Tây Sơn wars

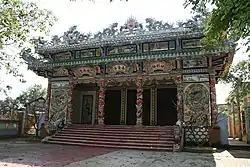
Vietnamese communal temple đình in Huế

Unlike northern Vietnam under Confucian influences, Nguyễn Cochinchina promoted Vietnamese Buddhism. Nguyễn lords replaced old Cham temples with pagodas. According to Pierre Poivre, around 1750 the Nguyễn lords had built 400 pagodas and shrines in Huế alone. Most of these pre-18th century southern Vietnamese pagodas were destroyed in the Tây Sơn rebellion, either because of their pro-Nguyen associations or because the Tây Sơn had a policy of allowing only one pagoda for each district.